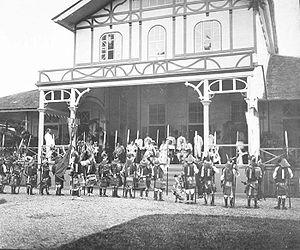
Kalimantan occidental est une province d'Indonésie située dans l'île de Bornéo. Elle s'étend entre 108° et 114° de longitude est et entre 2° 6' de latitude nord et 3° 5' de latitude sud. Elle est donc traversée presque en son milieu par l'équateur. Elle est bordée à l'ouest par la mer de Chine du Sud, à l'est par les provinces de Kalimantan central et de Kalimantan oriental et au nord par la frontière internationale avec la Malaisie.